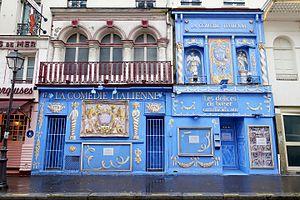
Comédie-Italienne ou Théâtre-Italien sont des noms qui ont été utilisés pour les pièces de théâtre de langue italienne lorsqu'elles ont été jouées par nombreuses troupes en France, notamment à Paris.
La rue de la Gaîté est une voie située dans le quartier du Montparnasse du 14ᵉ arrondissement de Paris.